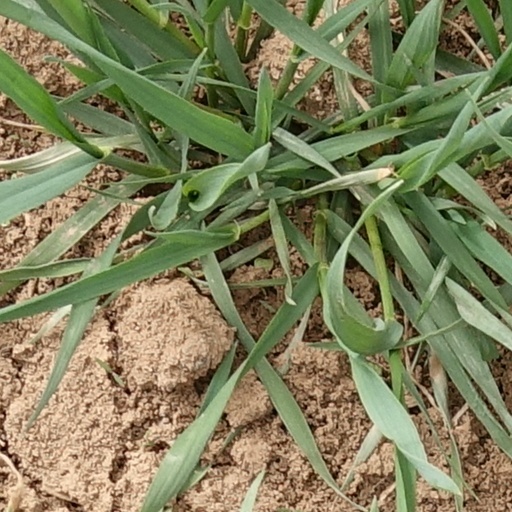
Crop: wheat